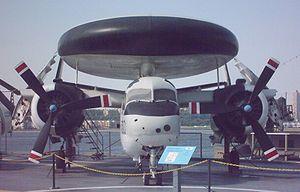
Le système de détection et de commandement aéroporté ou encore airborne early warning and control pour Alerte aérienne avancée et contrôle est un système de stations radar montées sur des avions de guet ou des hélicoptères qui peuvent surveiller un vaste espace aérien et servir de postes de commandement pour les opérations aériennes ou de lutte anti-aérienne.